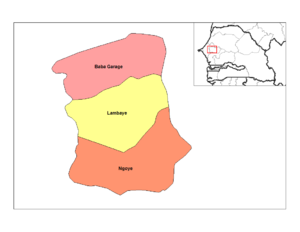
Carte des arrondissements du département de Bambey au Sénégal.
Les arrondissements du Sénégal sont des subdivisions administratives des départements du Sénégal, eux-mêmes coiffés par les régions. Ils sont au nombre de 133 depuis les nouvelles créations de 2008.
Le département de Bambey est l'un des trois départements de la région de Diourbel.